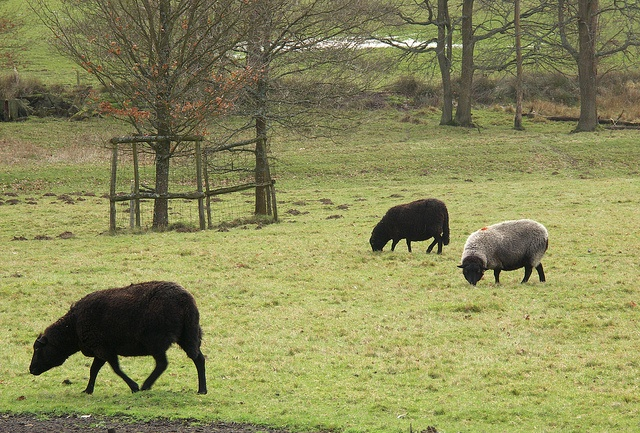
A herd of sheep walking across a green field.
Several sheep feeding together in a field of green grass.
Three dark wholly sheep are grazing through a pasture.
Three sheep are grazing freely in the open field
several sheep eating grass in an open field